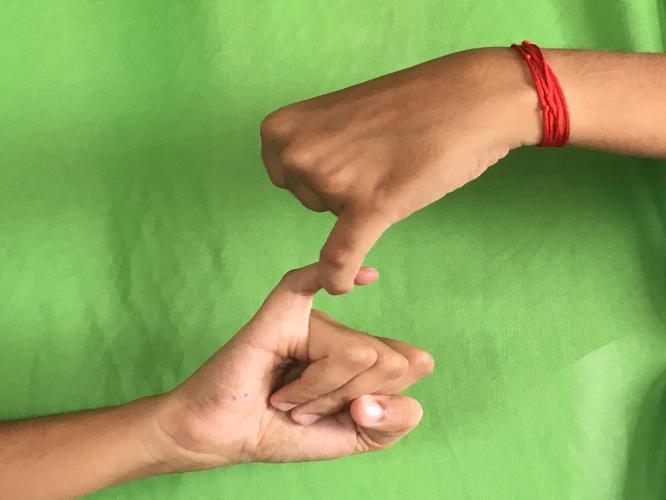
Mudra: Kilaka
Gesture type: double_hand